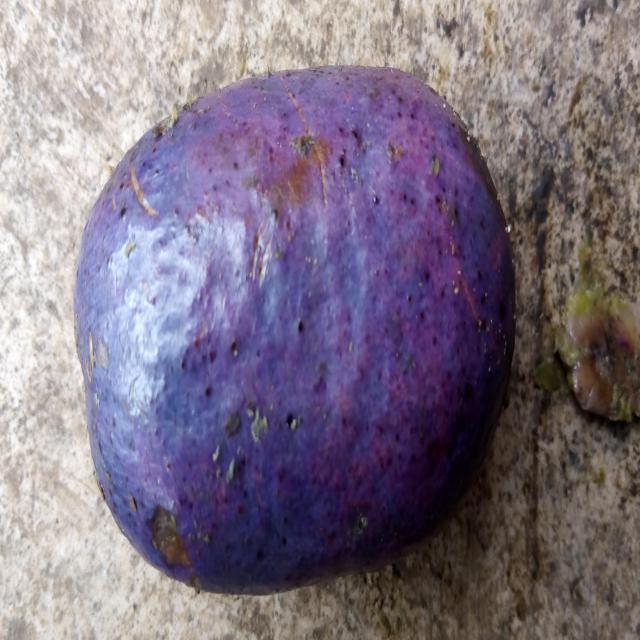
Plum grade: unaffected